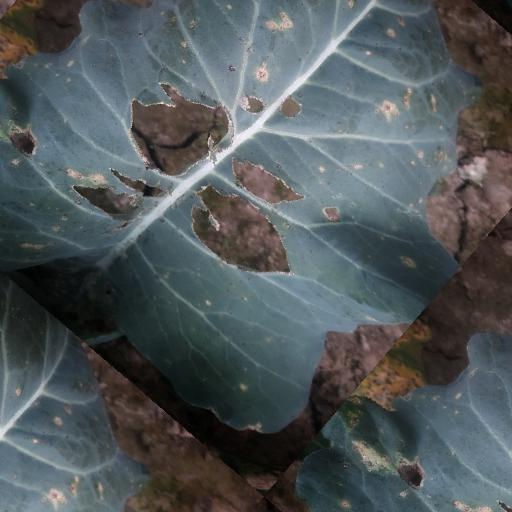
Label: Black Rot